Joachim Schmid

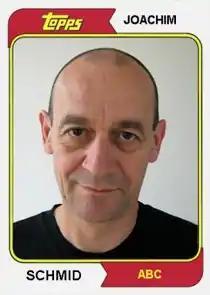
Joachim Schmid

Joachim Schmid (born 1955) is a German artist, based in Berlin, who has worked with found photography since the early 1980s.